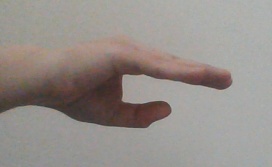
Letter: jeem